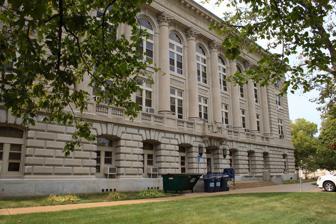
Building: Boone County Courthouse (Iowa)
Country: United States of America
Year built: 1917
United States historic place Boone County Courthouse U.S. National Register of Historic Places Boone County Courthouse Show map of Iowa Show map of the United States Interactive map showing the location for Boone County Courthouse Location N. State and W. 2nd Sts. Boone, Iowa Coordinates 42°3′32″N 93°54′22″W / 42.05889°N 93.90611°W / 42.05889; -93.90611 Area less than one acre Built 1917 Architect Norman T. Vorse Architectural style Renaissance Revival MPS County Courthouses in Iowa TR NRHP reference No. 81000226 Added to NRHP July 2, 1981 The Boone County Courthouse , located in Boone, Iowa , United States, was built in 1917. It was listed on the National Register of Historic Places in 1981 as a part of the County Courthouses in Iowa Thematic Resource. The courthouse is the third building the county has used for court functions and county administration. History The first county seat for Boone County was located in Boonesboro, and a double log house was used for court purposes. It was the first building constructed in town after it was declared the county seat in 1851. The first building to properly be called a courthouse was a two-story building constructed in 1856 at a cost of $2,100. When it was decided to build a new courthouse the town of Montana desired the new structure be built there. After two votes Boonesboro retained the county seat and a three-story brick courthouse was completed in 1868 for $35,000. It featured prominent porticos with full-height columns and a central tower capped with a dome that rose 68 feet (21 m) above the ground. Amateur artists frescoed the walls over the years. Meanwhile, the town of Montana continued to grow and expand and changed its name to Boone and incorporated what had been Boonesboro in 1892. Space in the old courthouse had become insufficient so plans were made for a new courthouse. The present courthouse was completed in 1917 for $250,000. The Renaissance Revival building was designed by Des Moines architect Norman T. Vorse. It features marble walls, terrazzo floors, coffered ceilings, and stained glass skylights . On the exterior of the main facade , eight columns in antis are located between the windows on the two upper floors. The columns have capitals in the Corinthian order . A dentilated cornice circles the building. The courthouse's significance is derived from its association with county government, and the political power and prestige of Boone as the county seat . References